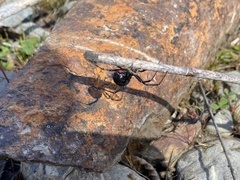
Species: Lactrodectus_hesperus